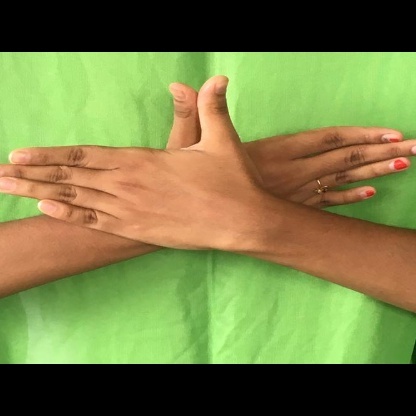
Mudra: Garuda